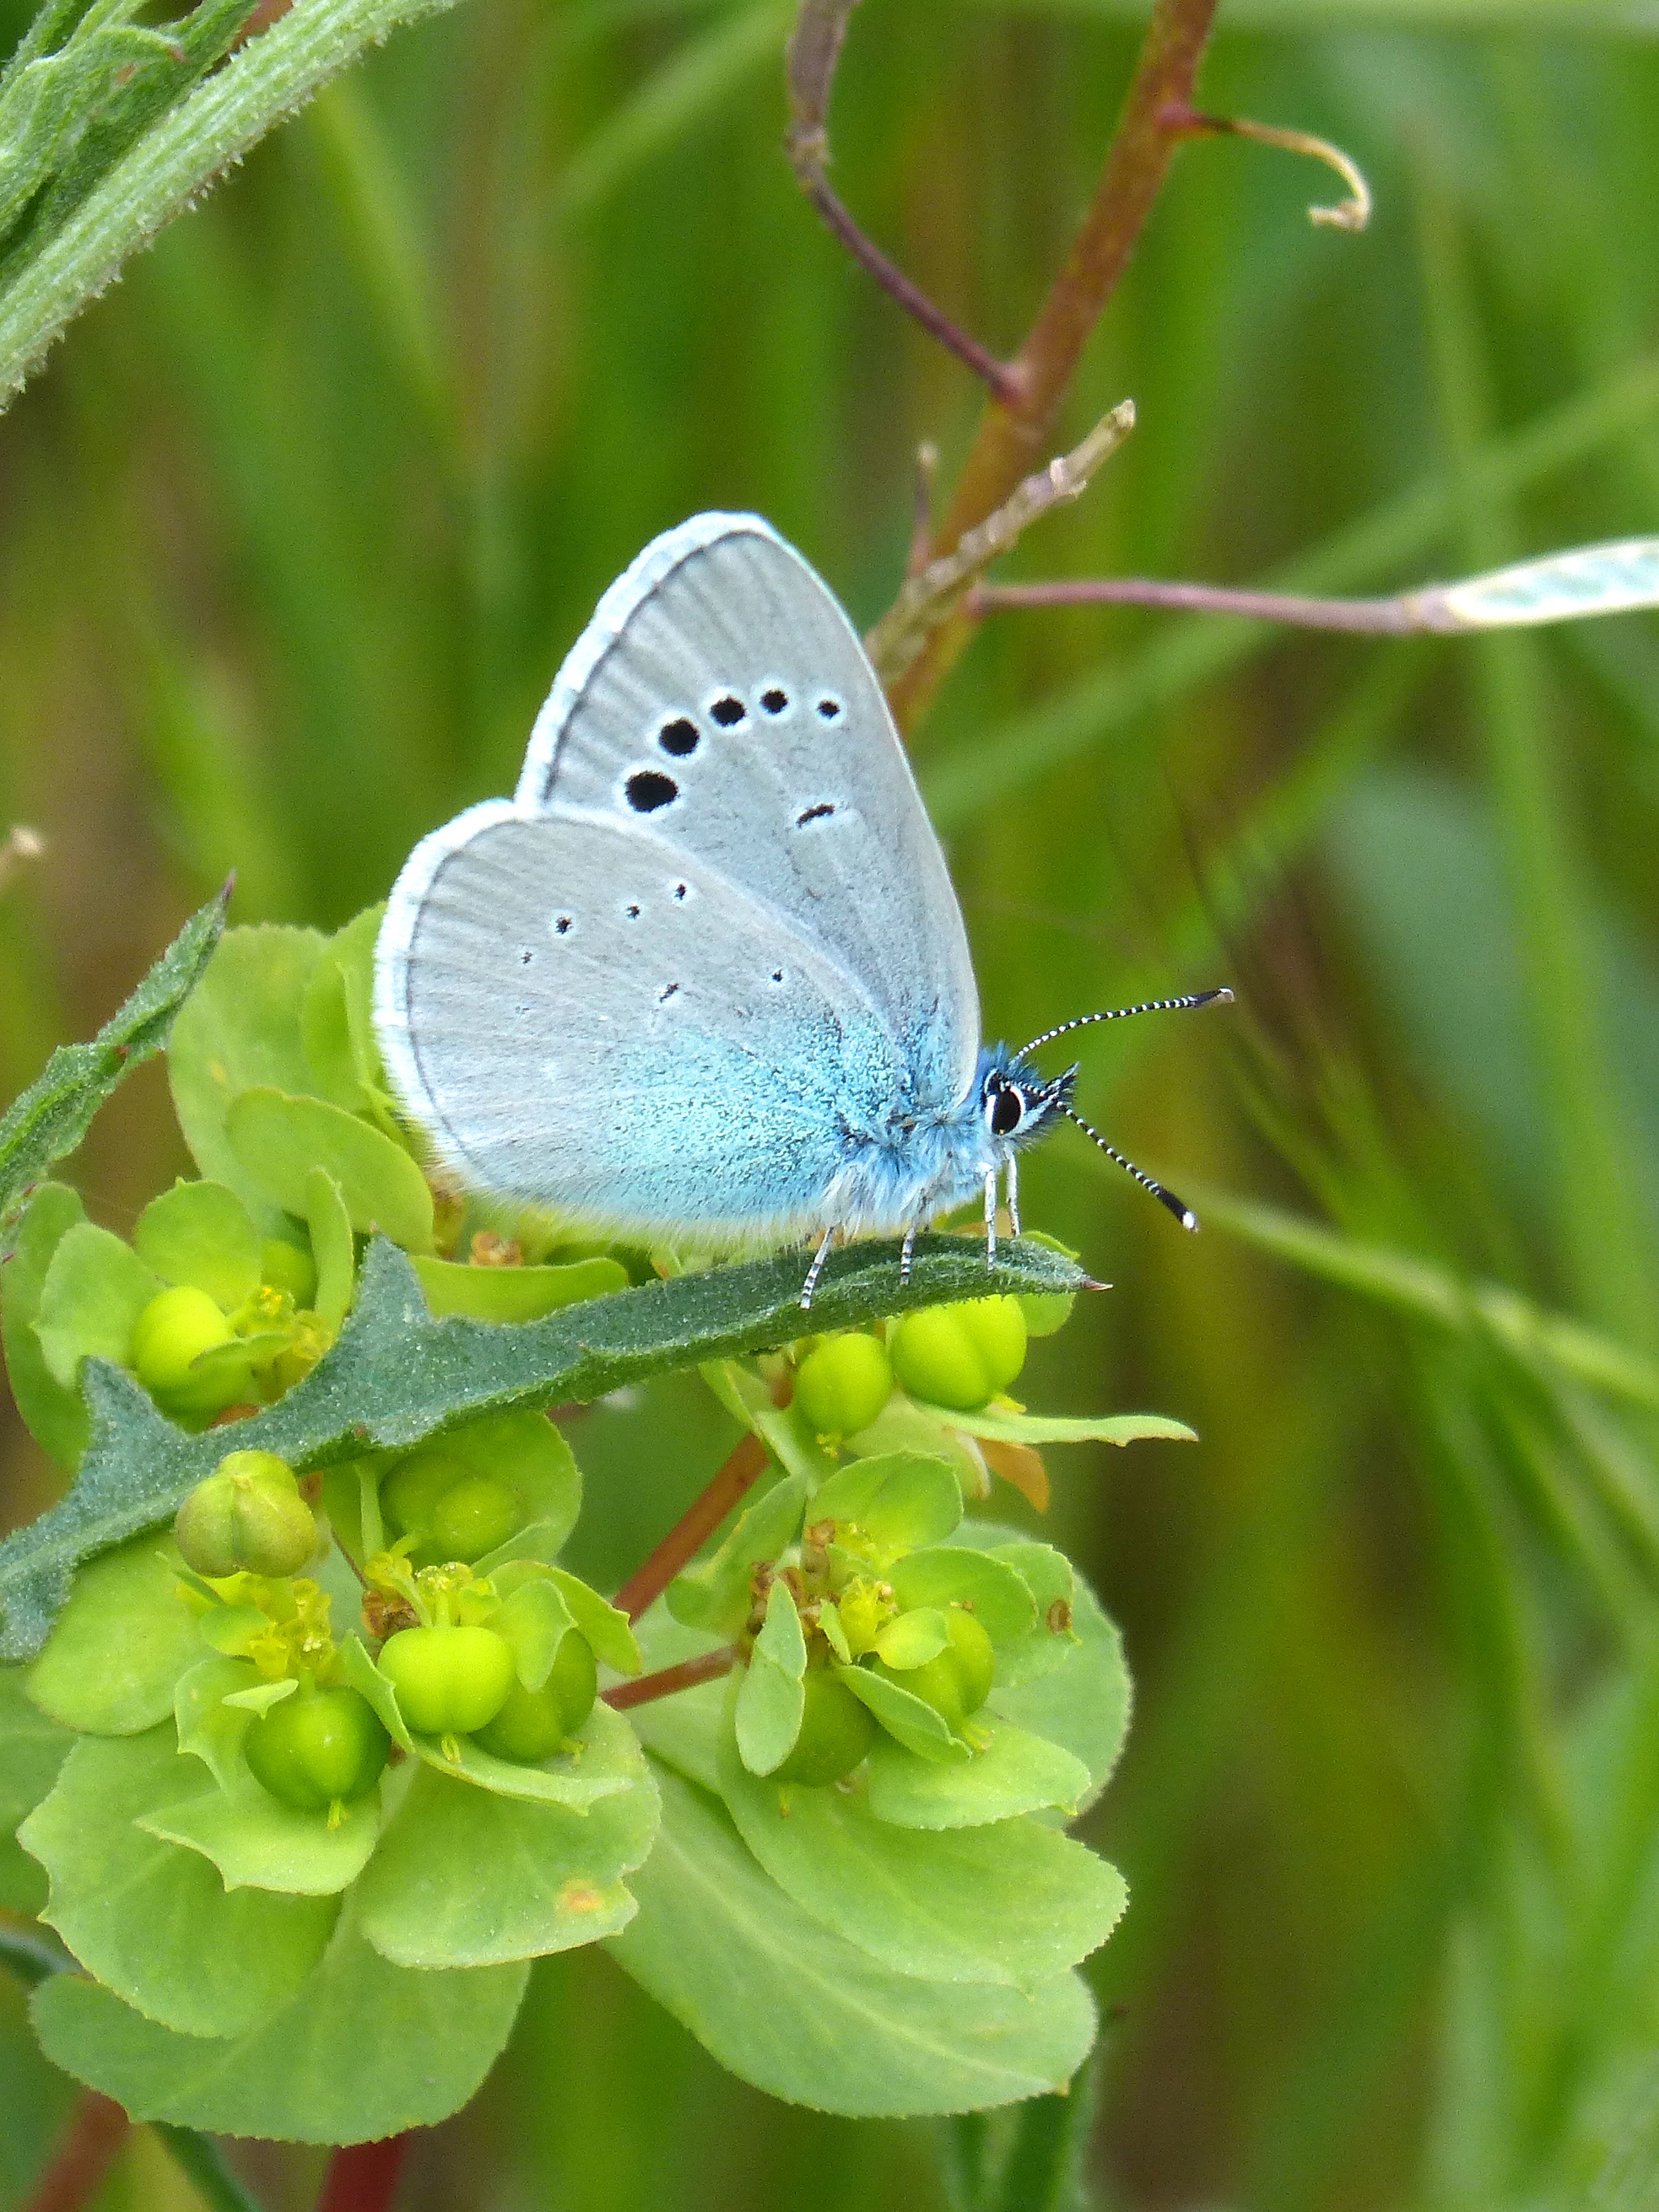
nature, flower, green, insect, butterfly, fauna, invertebrate, pieridae, macro photography, arthropod, blue butterfly, blaveta, polyommatus icarus, moths and butterflies, lycaenid, brush footed butterfly, colias